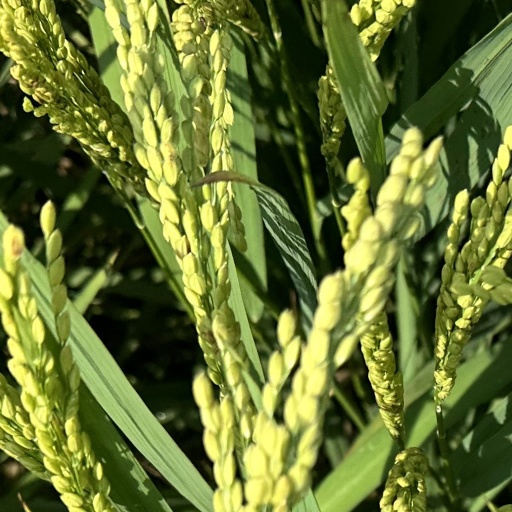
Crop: rice